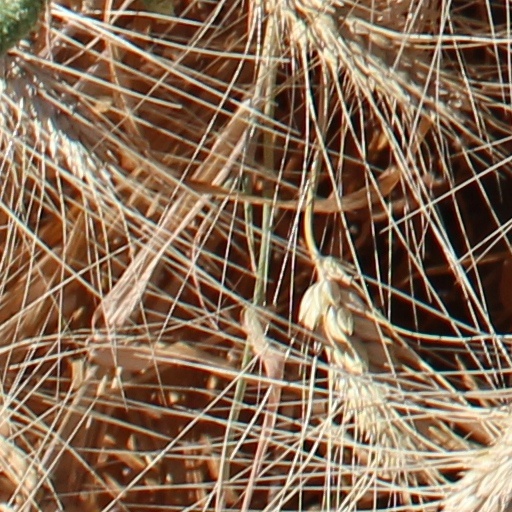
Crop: wheat